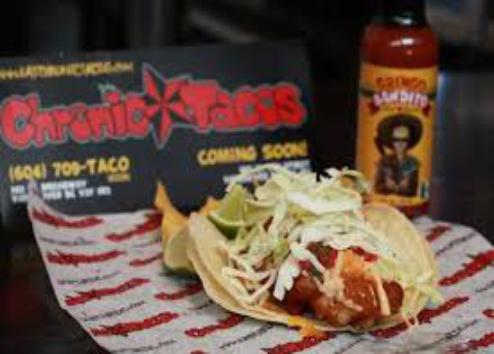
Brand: Chronic Tacos-2
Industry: Food